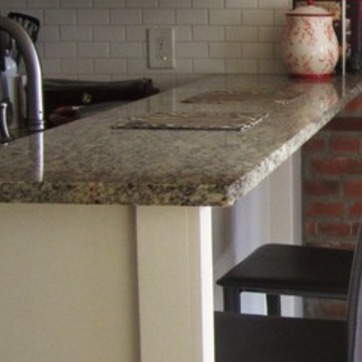
Material: polishedstone